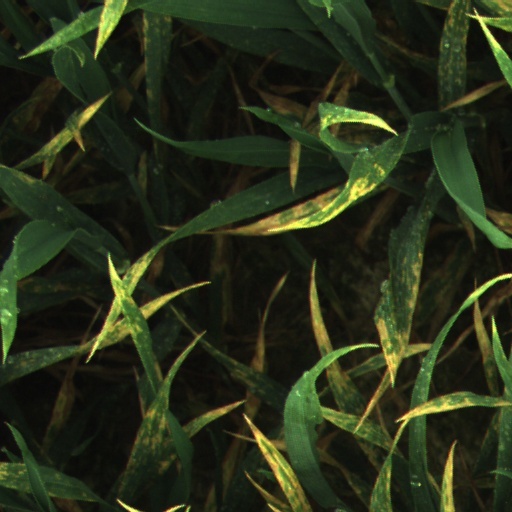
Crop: wheat